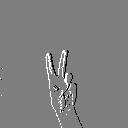
ASL letter: v